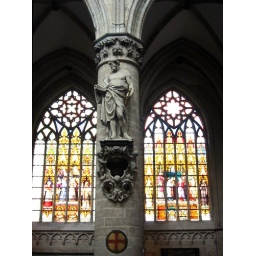
Stained glass windows in Brussels Cathedral - St. Michael and St. Gudula